The Raid 2

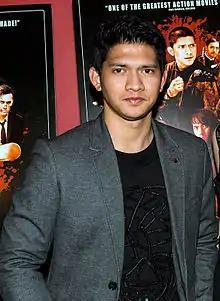
Iko Uwais at the premiere of "The Raid 2" in New York City, 17 March 2014

The film had its world premiere at the 2014 Sundance Film Festival on 21 January 2014. It also screened at South by Southwest on 10 March 2014 and ARTE Indonesia Arts Festival on 14 March 2014. Following a wide release on 11 April 2014, due to low returns the majority of theaters closed the film one week later. This was similar to what occurred during the theatrical run of the first film.